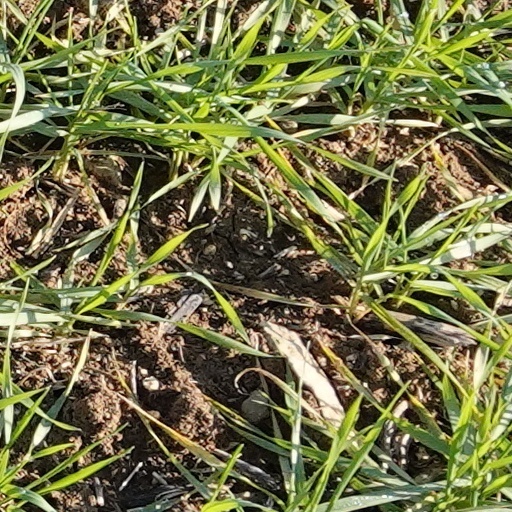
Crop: wheat